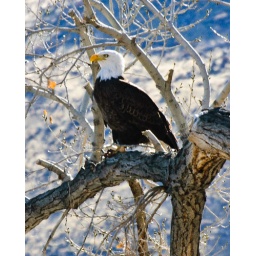
I was walking out the door and saw this dark object in the tree in front. Ran back in and grabbed the camera! Enjoy.